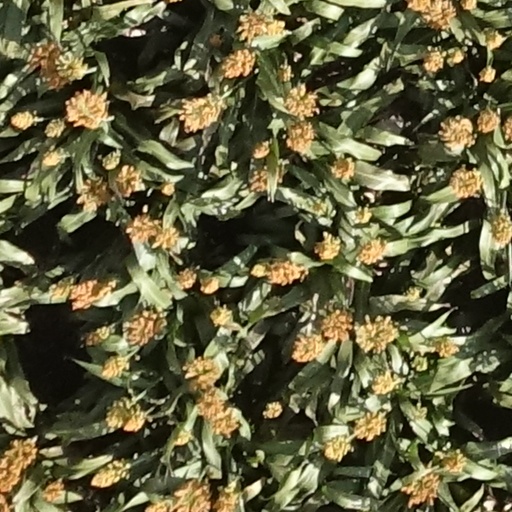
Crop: sorghum